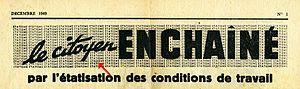
Coquille pirate
Une coquille est une erreur de composition en typographie, consistant à mettre un caractère à la place d’un autre.